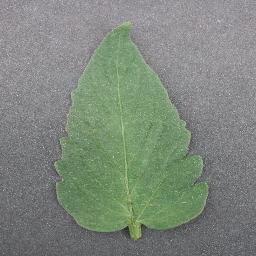
Label: Tomato___healthy